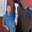
Label: horse